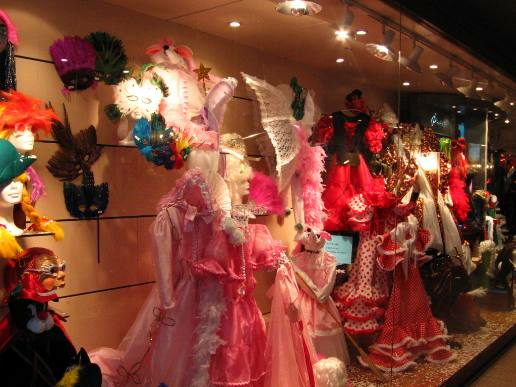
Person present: Yes